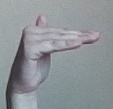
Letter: khaa